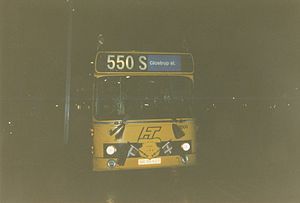
Linje 550S / Historie
Sidste linje 550S ved Christiansborg Slotsplads.
Linje 550S var en buslinje i København mellem Glostrup st. og Kvæsthusbroen. Linjen var en del af Hovedstadsområdets Trafikselskabs S-busnet og var udliciteret til City-Trafik, der drev linjen fra sit garageanlæg i Glostrup. Linjen kørte blandt ad Roskildevej og betjente Brøndbyøster, Rødovre, Vesterbro og Indre By undervejs.